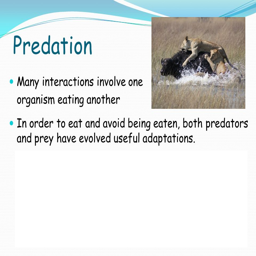
predation many interactions involve organism eating another in order to eat and avoid being eaten , both predators and prey have evolved useful adaptations .